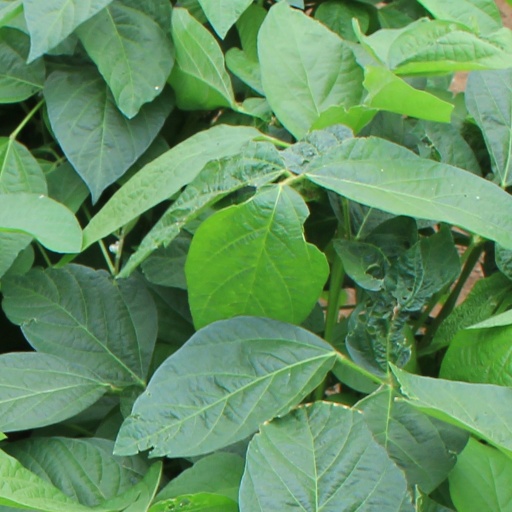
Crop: soybean